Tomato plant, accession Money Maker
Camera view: bottom (45 deg); turntable rotation: 120 degrees
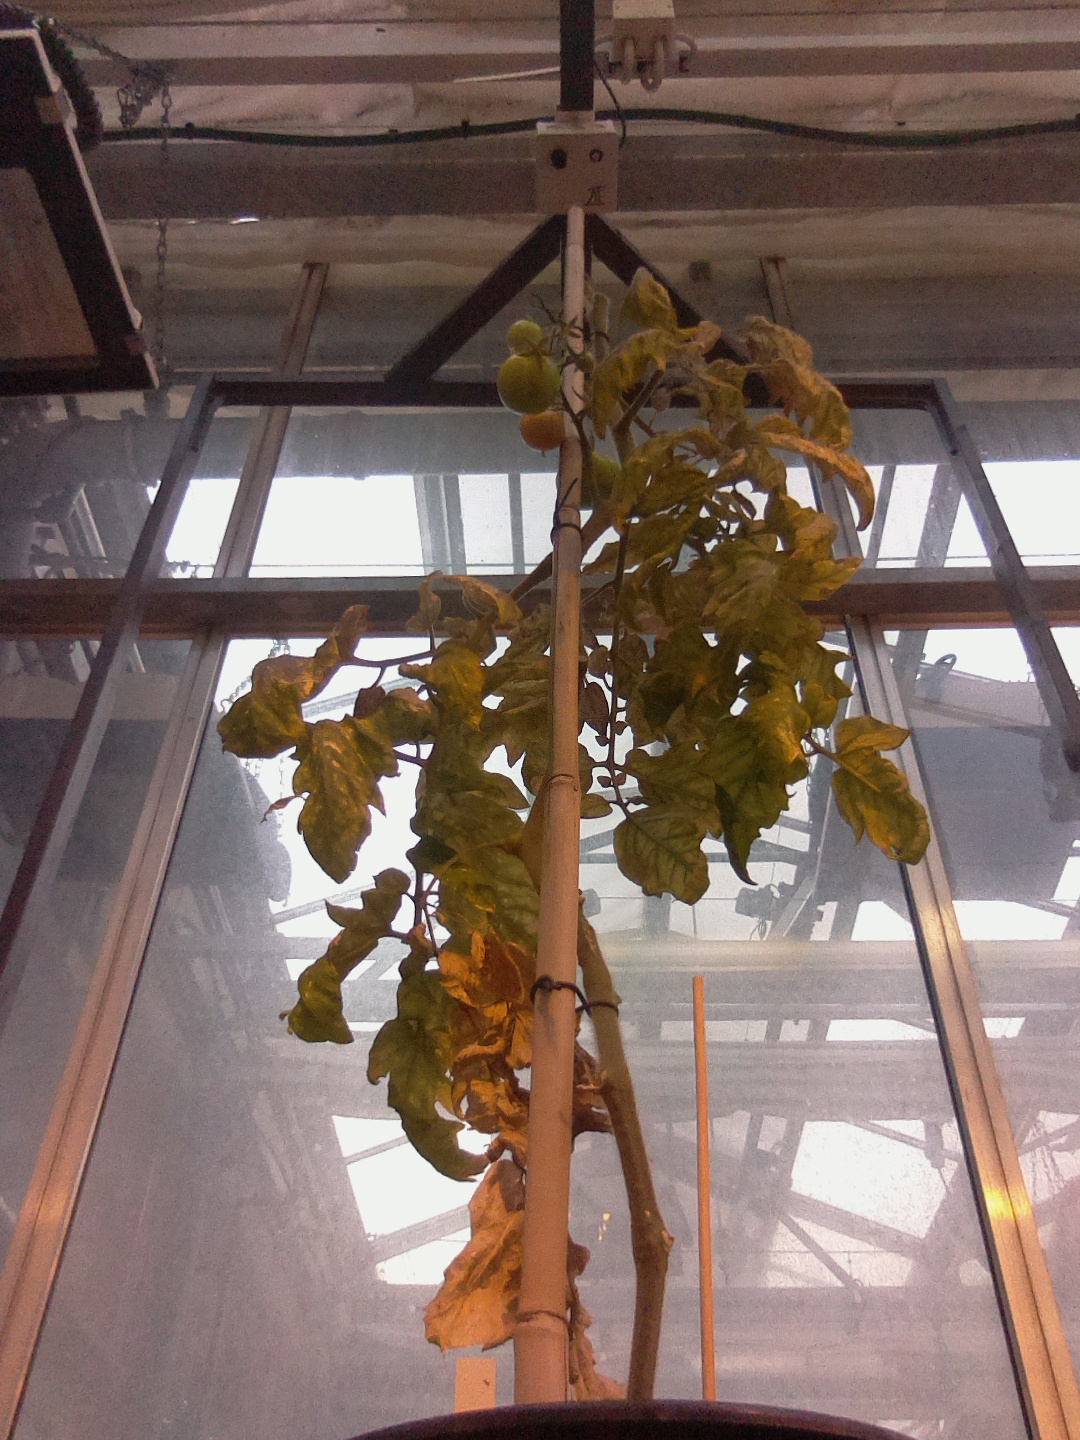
BBCH growth stage 80: fruits start showing typical ripe color (orange -> red)